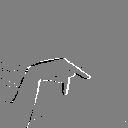
ASL letter: p